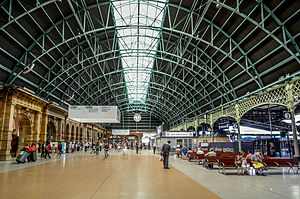
Sydney / Infrastruktur / Transport
Central Stations største banegårdshal
"Sydney er Australiens største by og hovedstad i delstaten New South Wales. Den ligger på Australiens østkyst, omgiver Port Jackson, verdens største naturlige havn, og breder sig ud mod Blue Mountains i vest. Beboerne i Sydney kaldes for ""Sydneysiders"". Sydney er landets andet officielle sæde og residens for Australiens generalguvernør, Australiens premierminister og Australiens kabinet.